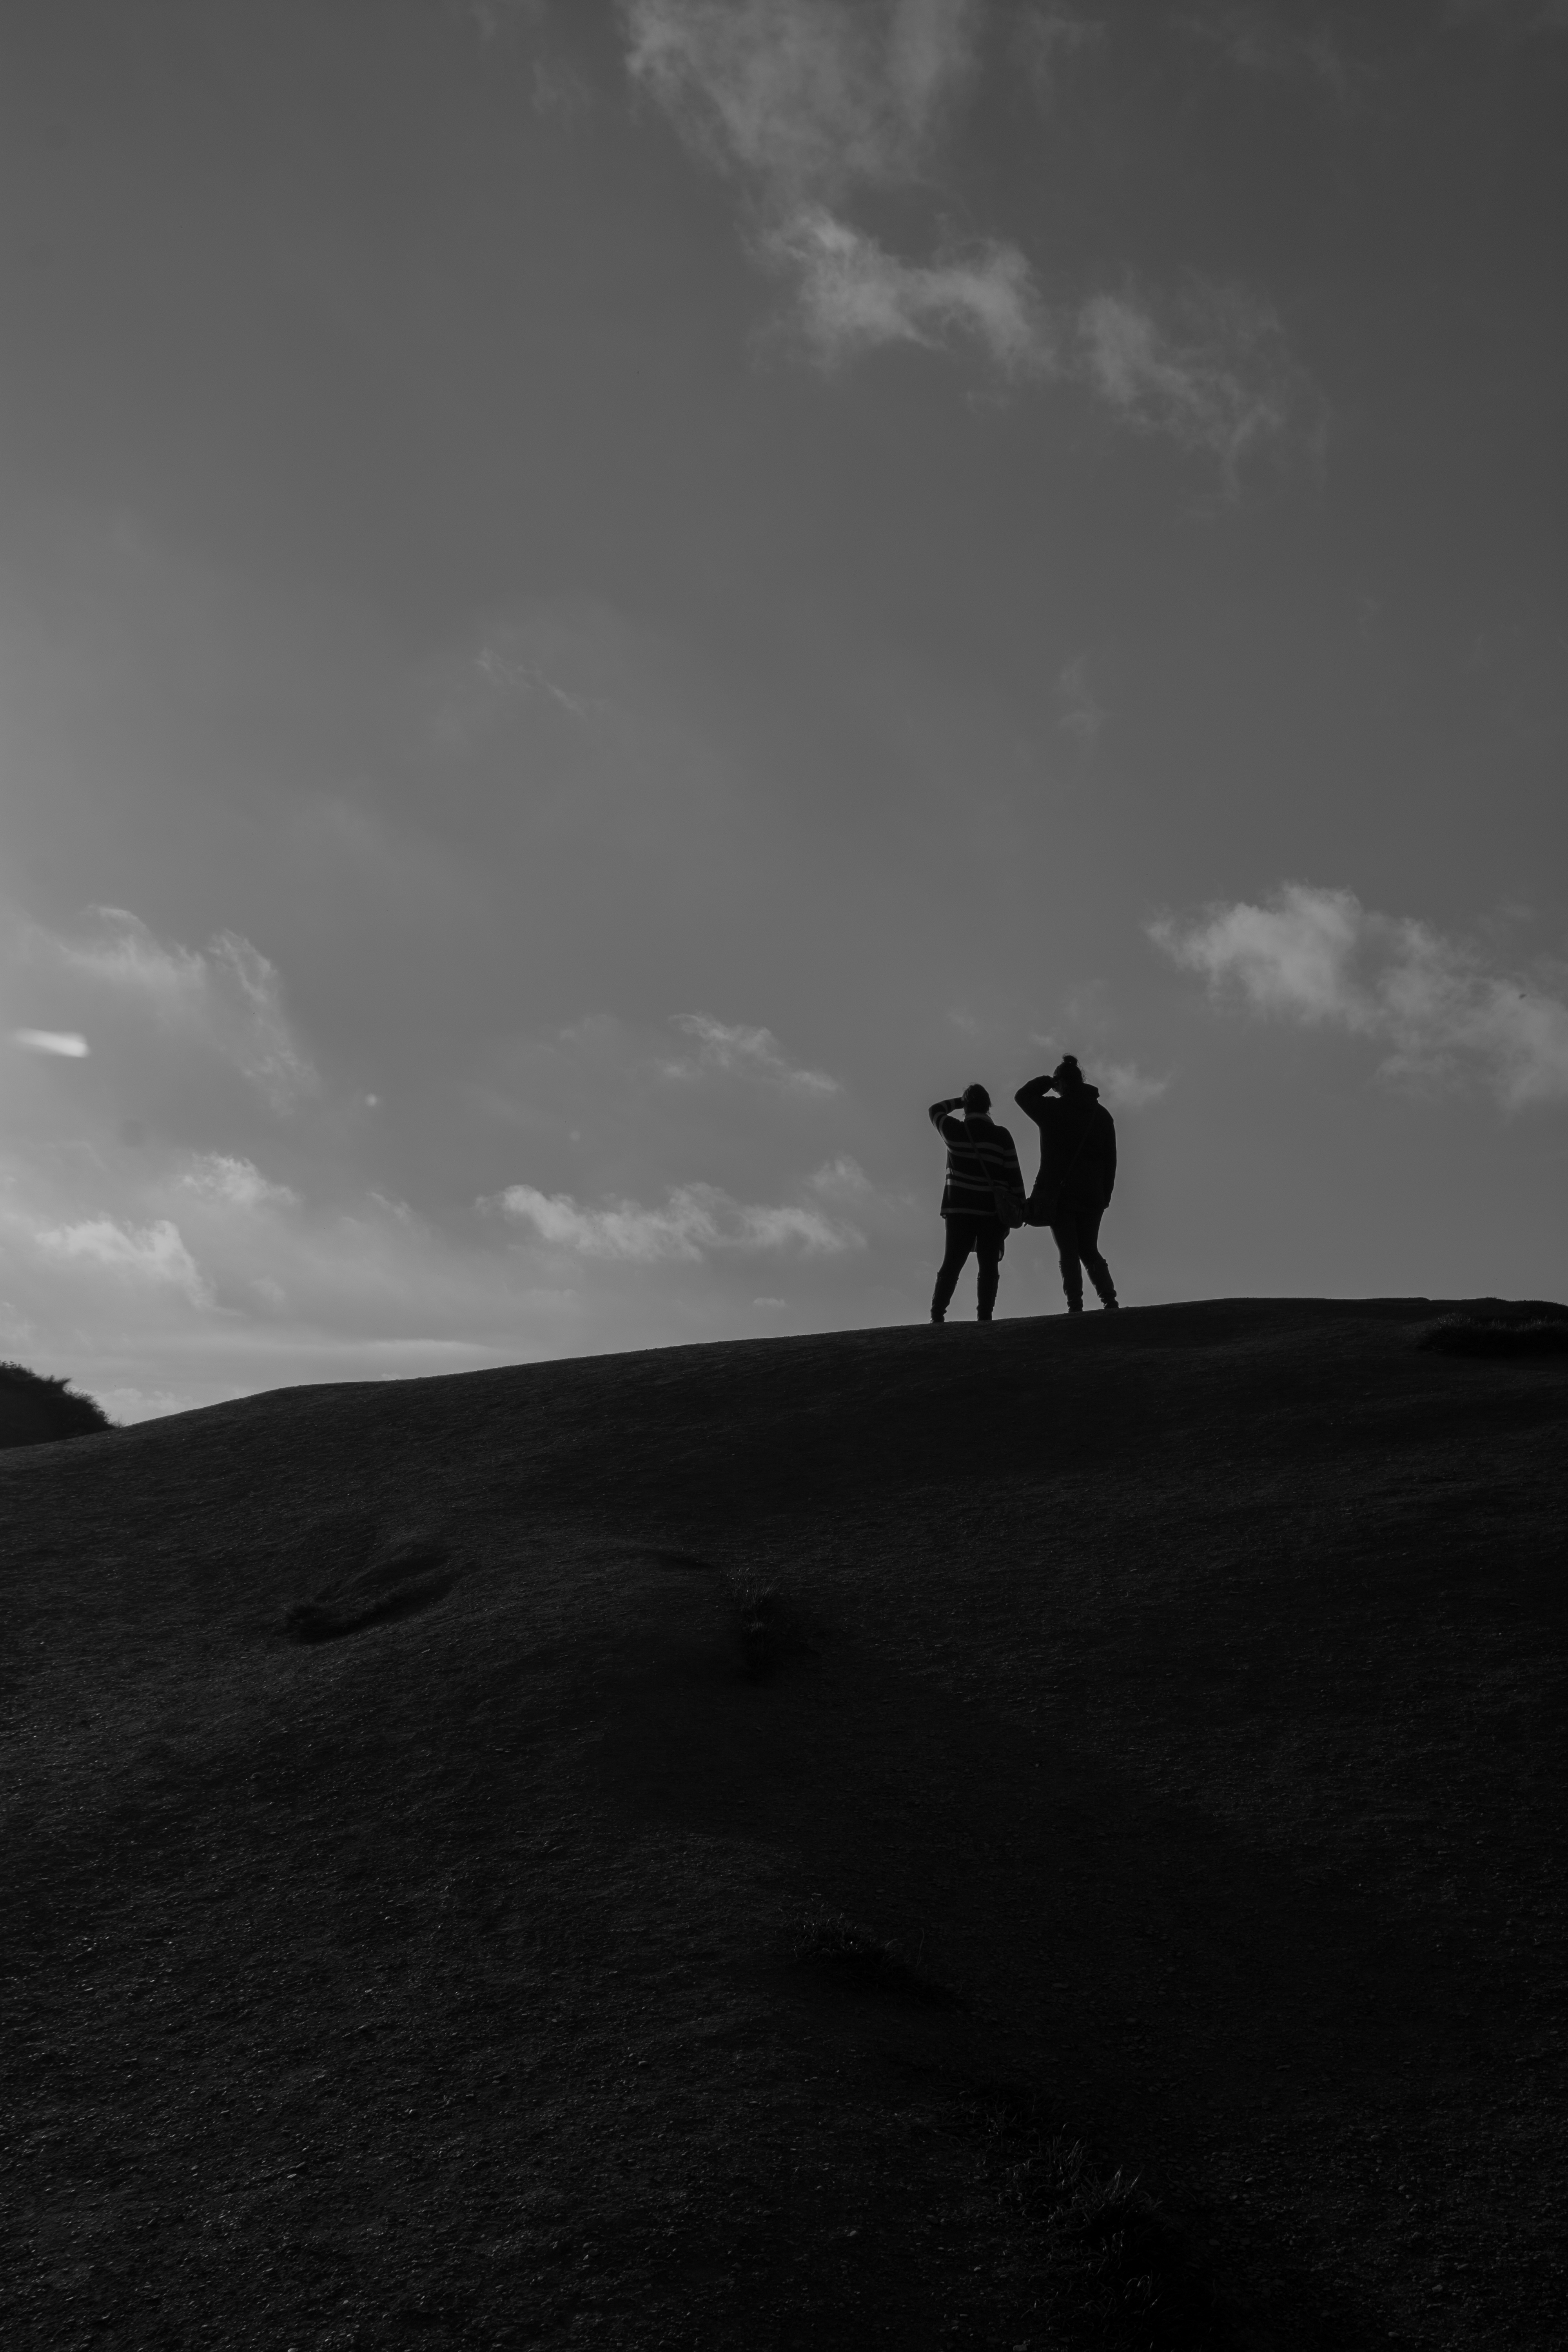
sea, coast, rock, ocean, horizon, silhouette, mountain, cloud, black and white, sky, white, photography, hill, wave, darkness, black, monochrome, monochrome photography, atmosphere of earth